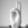
ASL letter: U